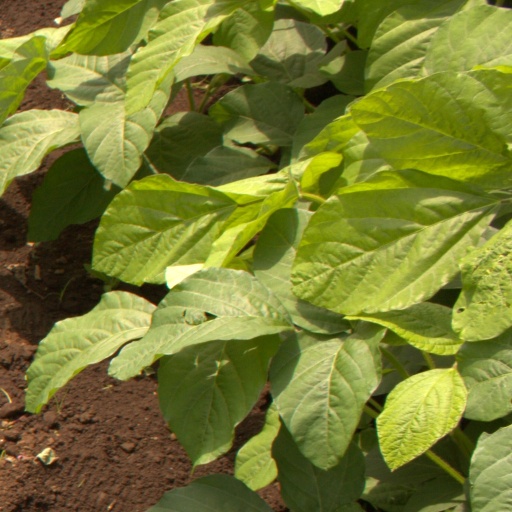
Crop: soybean